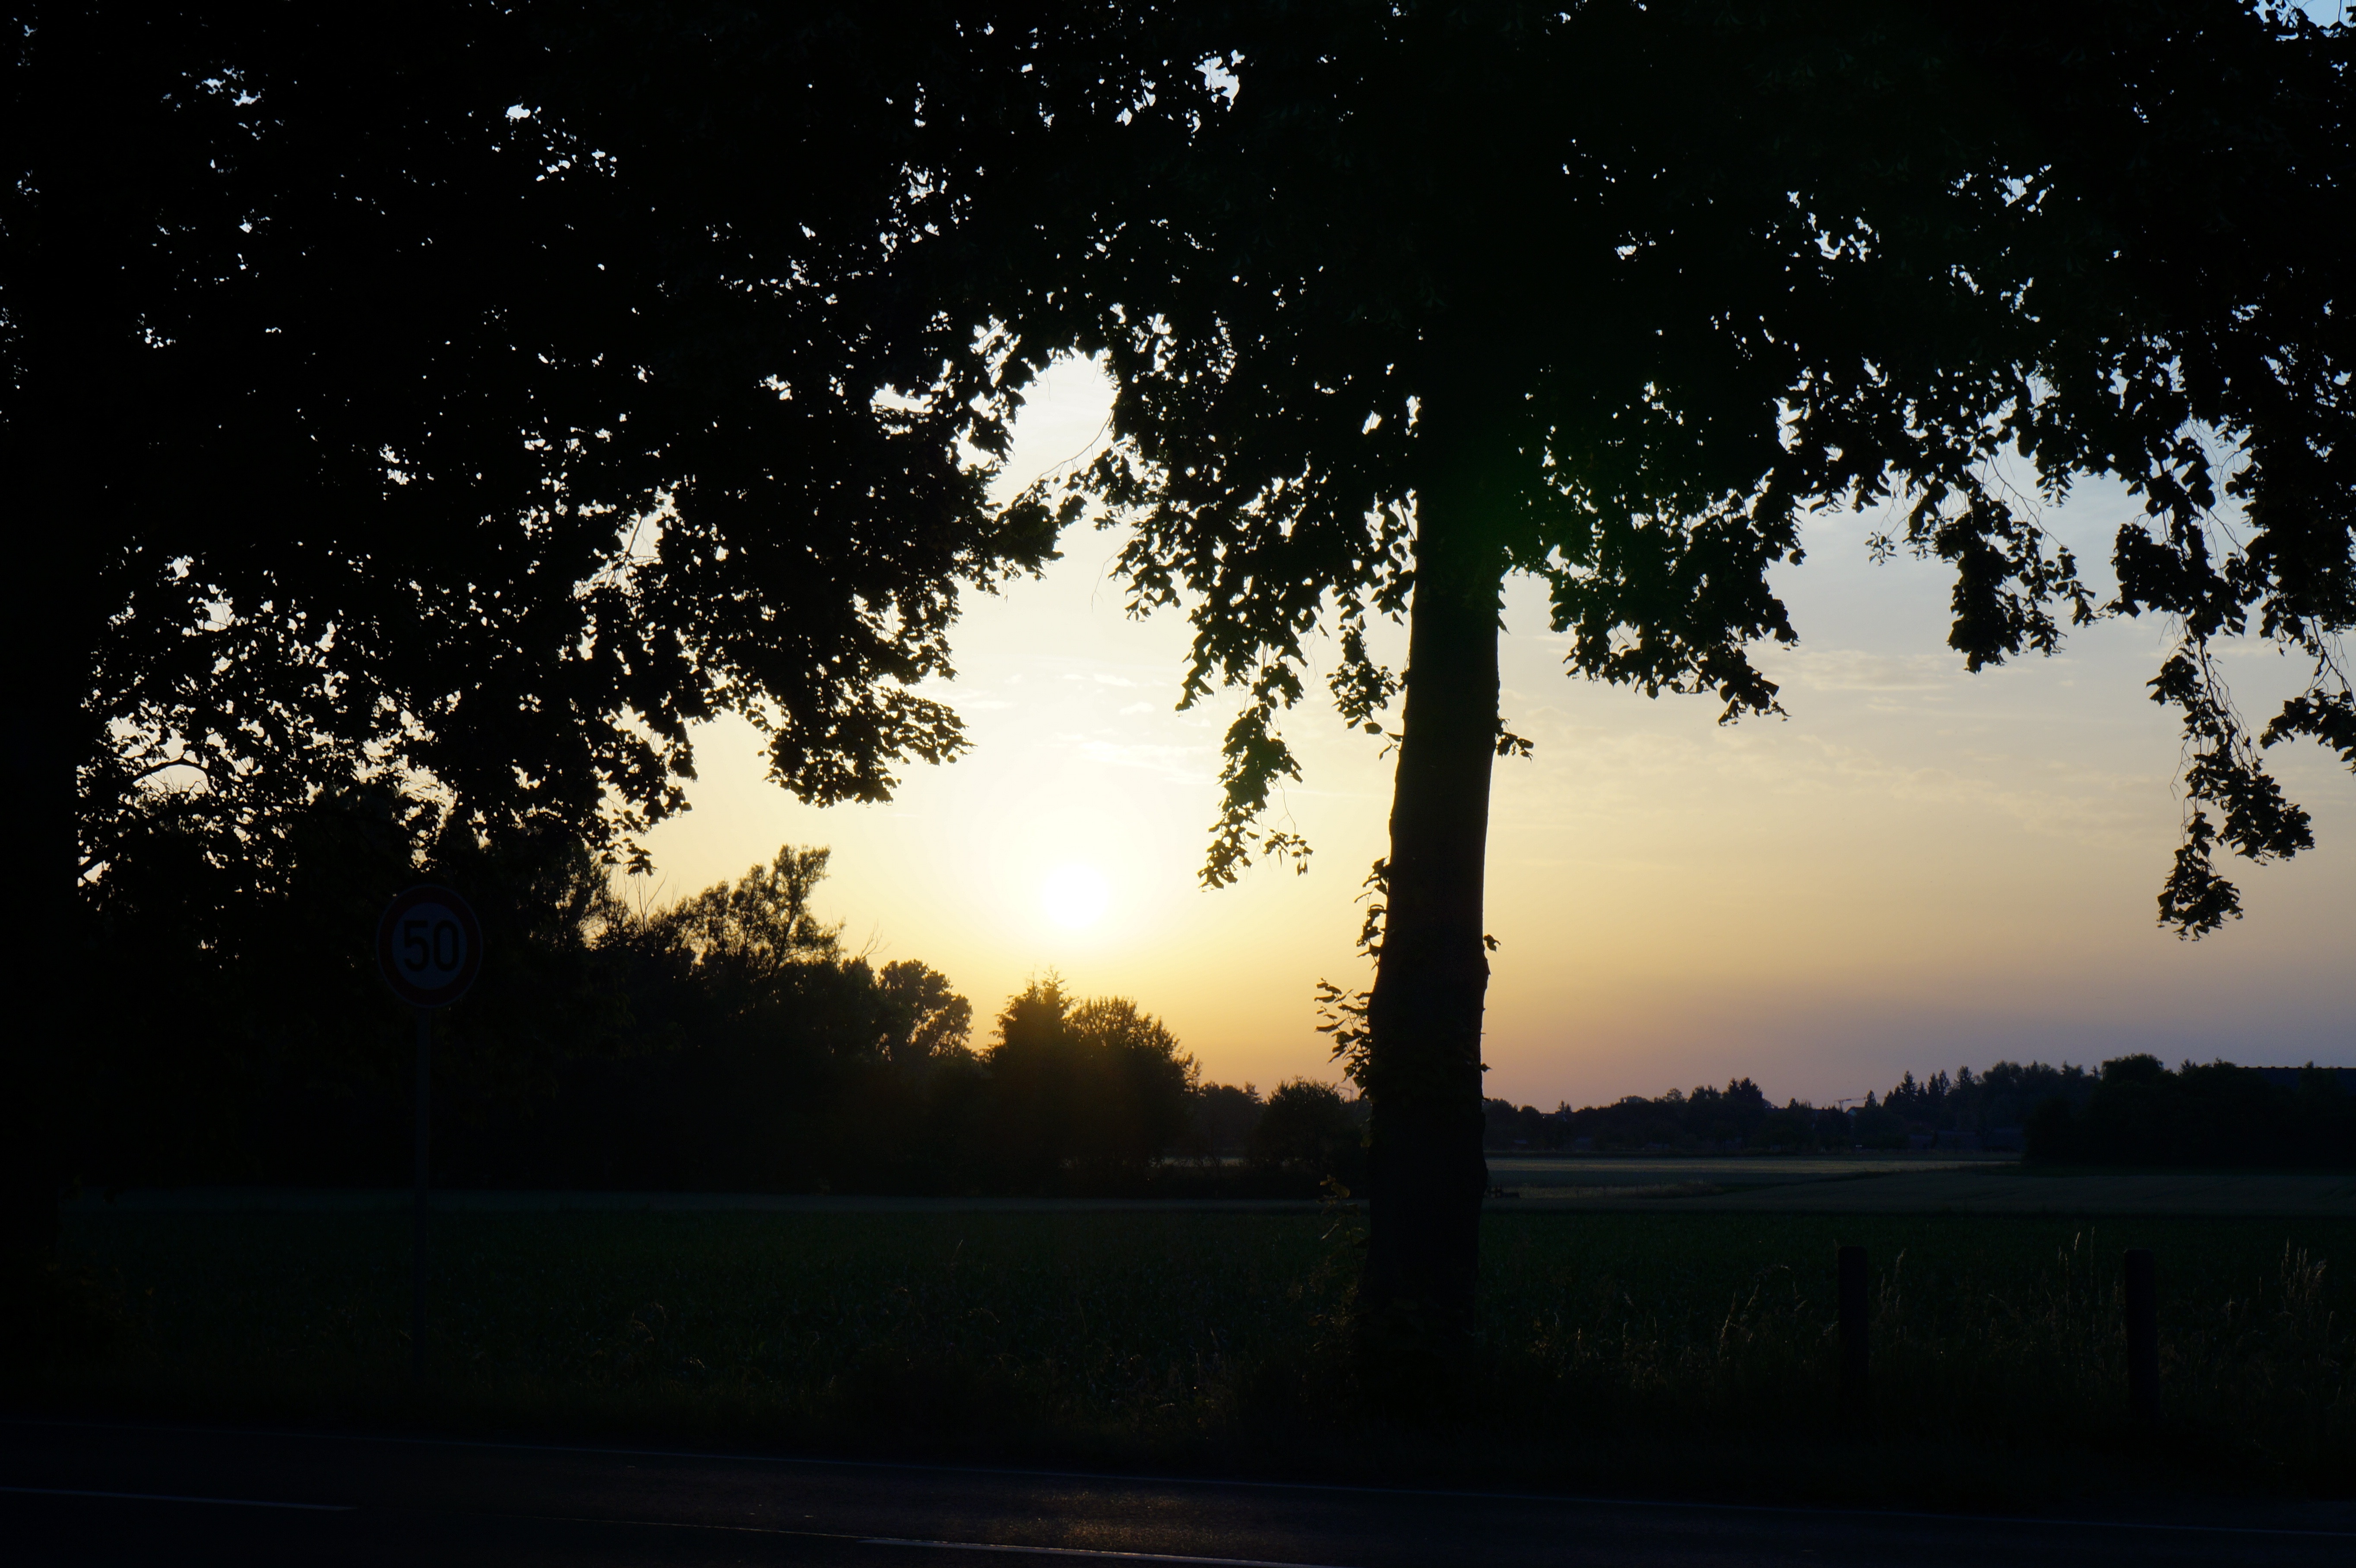
landscape, tree, nature, branch, light, cloud, plant, sky, sun, sunrise, sunset, sunlight, morning, dawn, atmosphere, dusk, evening, reflection, darkness, trees, atmospheric phenomenon, woody plant